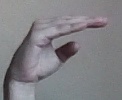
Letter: jeem